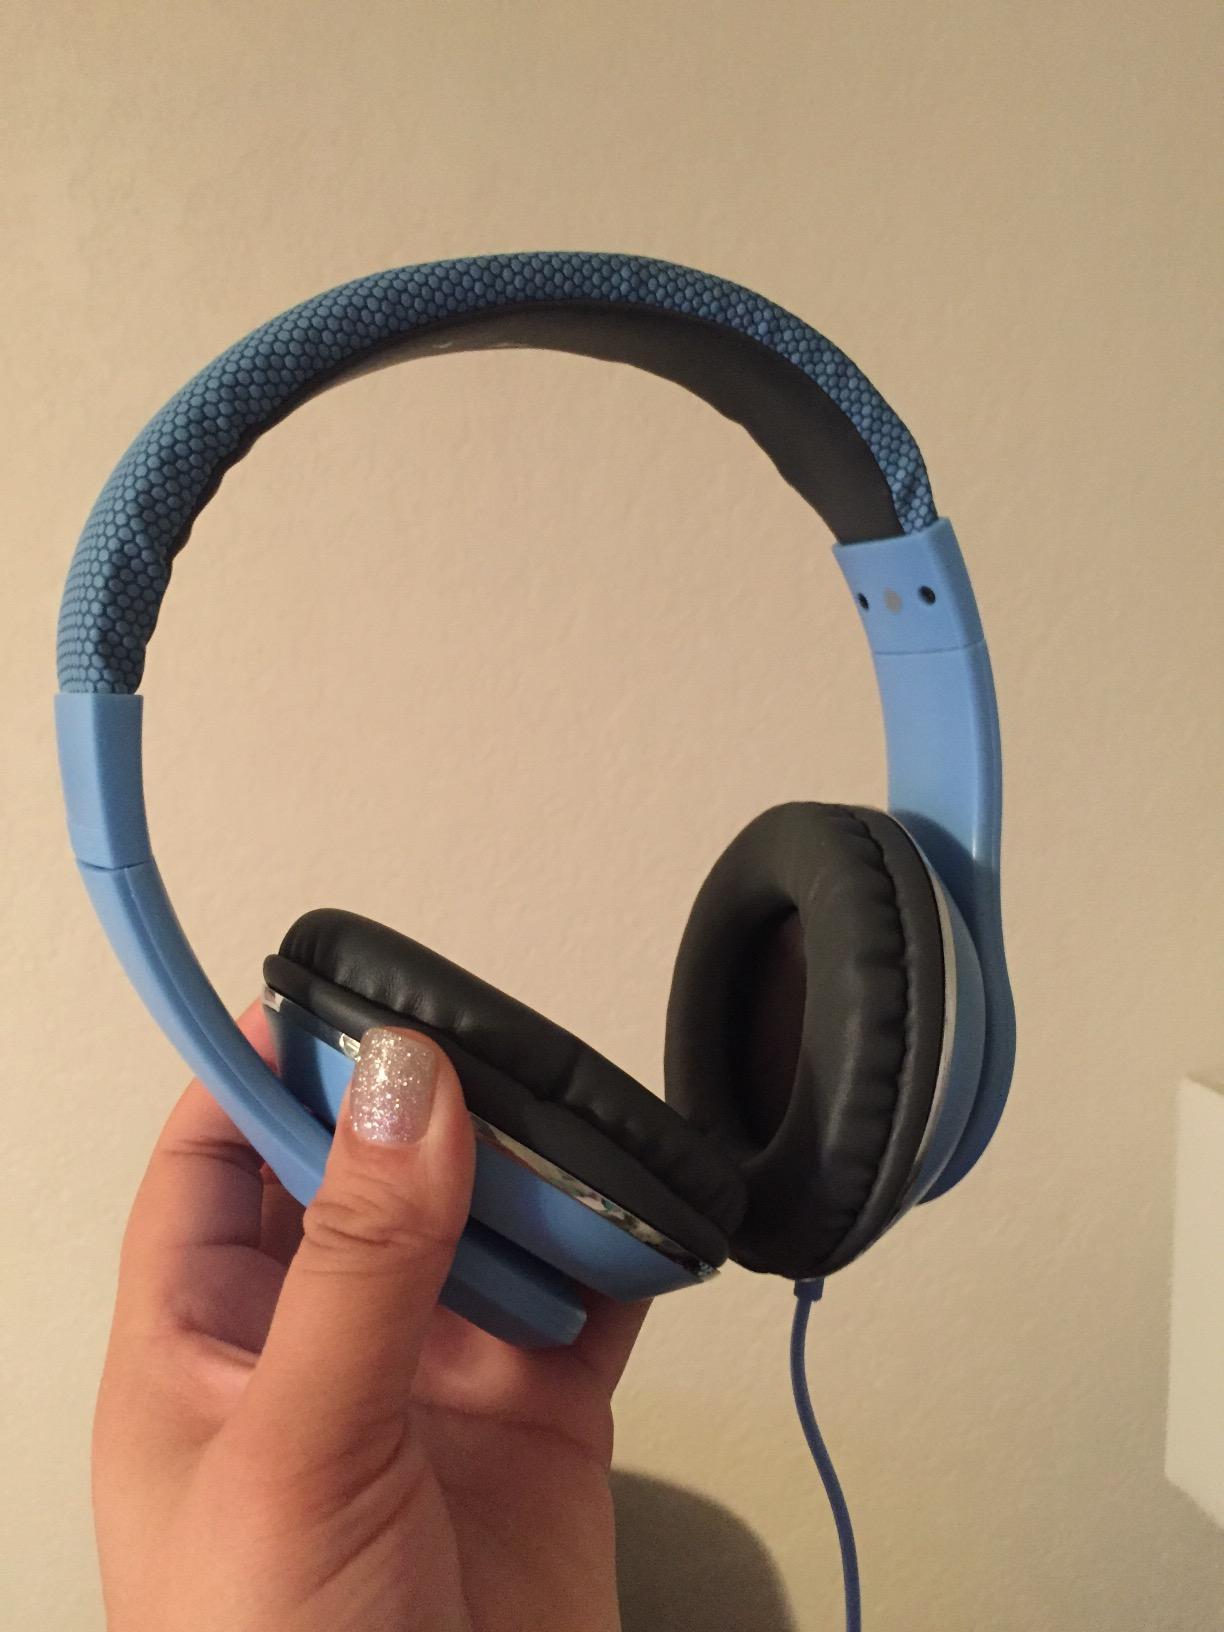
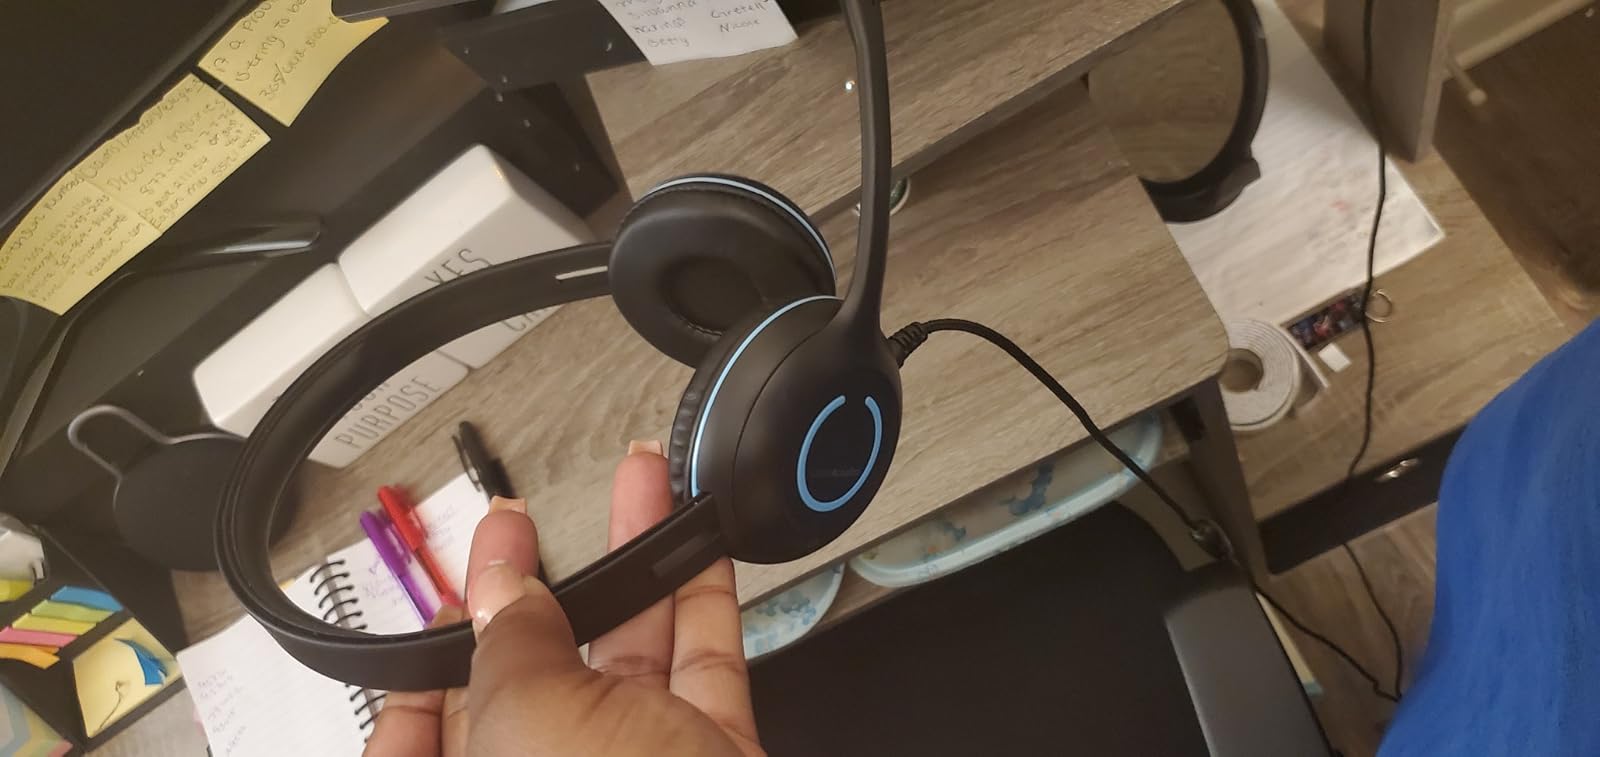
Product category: headphones
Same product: no